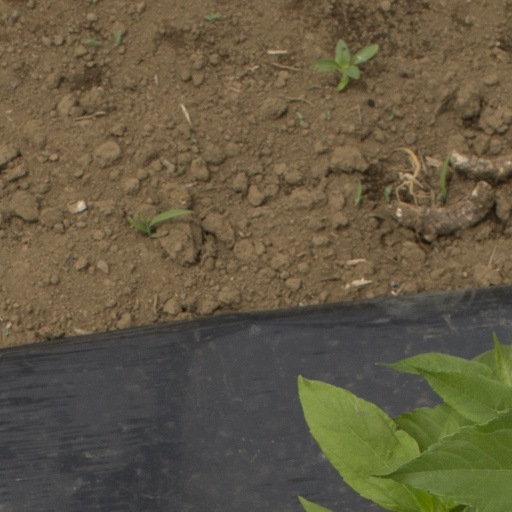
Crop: Jerusalem artichoke